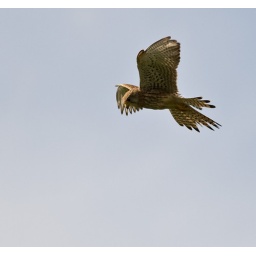
This bird followed me along the sea wall yesterday. Eventually I gave in a decided to take its picture.